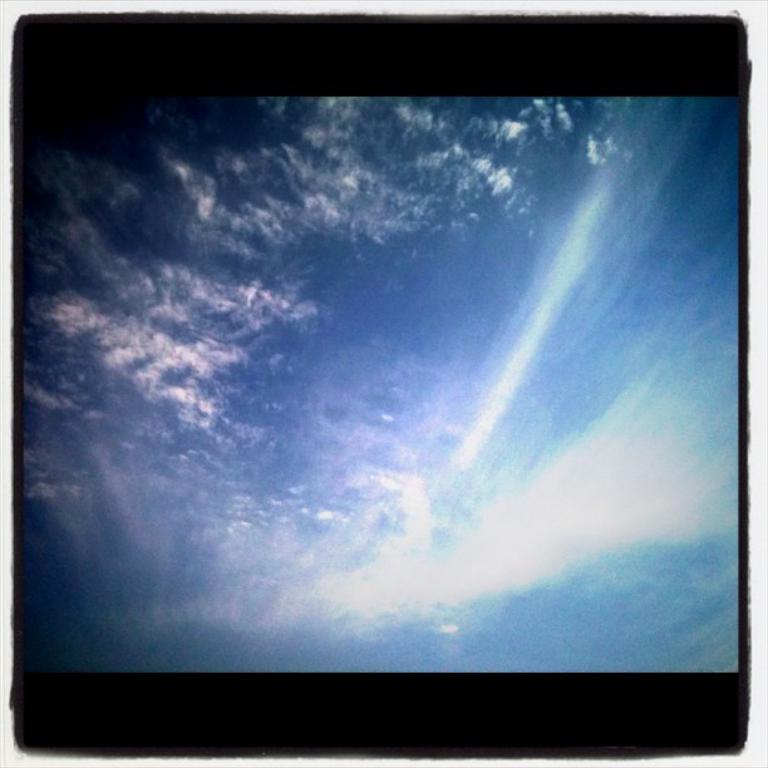
Label: others